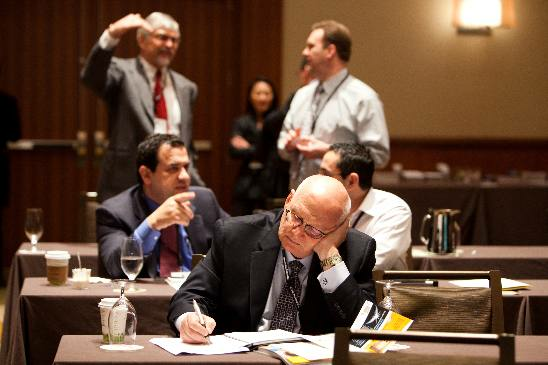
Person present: Yes